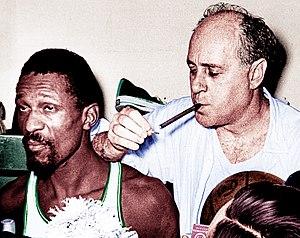
William Felton Russell, dit Bill Russell, né le 12 février 1934 à Monroe, est un joueur de basket-ball professionnel américain ayant évolué au poste de pivot pour les Celtics de Boston en National Basketball Association de 1956 à 1969. Sa rivalité avec Wilt Chamberlain est l'une des plus célèbres de l'histoire de la NBA.